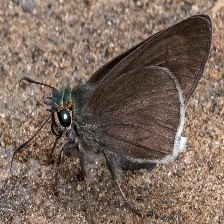
Species: COMMON BANDED AWL